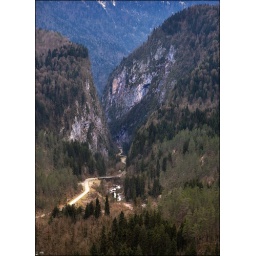
View to the road in the canyon of caucasus mountains from high point in early spring